Escalante massacre

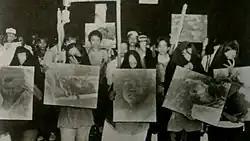
A rally in 1986 against the Marcos Dictatorship in which protesters hold images of the victims of Escalante Massacre

The governor of Negros Occidental at that time was Armando Gustilo, a former member of the pre-martial law Congress. A landowner himself, he was also a known crony of then-president Ferdinand E. Marcos. Gustilo reportedly formed a private army which, together with the military, terrorized the island in order to quell the growing dissent against the Marcos dictatorship.